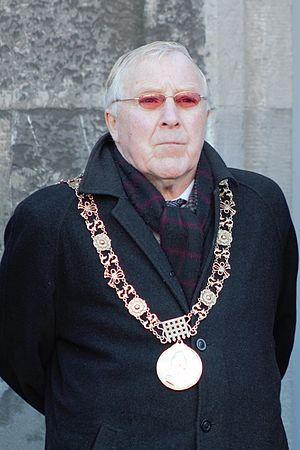
Christy Burke Lord-maire de Dublin, pendant une cérémonie a Dublin le 10 janvier 2014, pour honorer les victimes de la fusillade dans les locaux de Charlie Hebdo à Paris le 7 janvier 2015. Le rassemblement etait organisé par le National Union of Journalists (NUJ) aux Dubh Linn Garden.